Hwasa

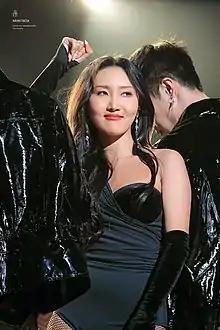
Hwasa in 2020

In March 2020, Hwasa collaborated with the English singer Dua Lipa for a remix of Lipa's "Physical," which features Korean lyrics. In April, it was reported that Hwasa had joined the original soundtrack lineup of the Korean drama "" and would be releasing her first solo soundtrack song, titled "Orbit." The song debuted at number 16 on "Billboard" World Digital Song Sales Chart on May 2, 2020.